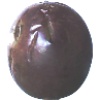
Label: Passion Fruit 1